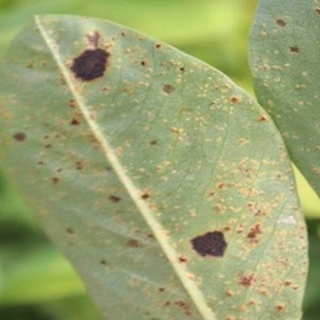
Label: groundnut_rust